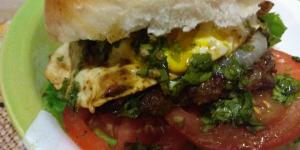
hamburguesa casera con huevo